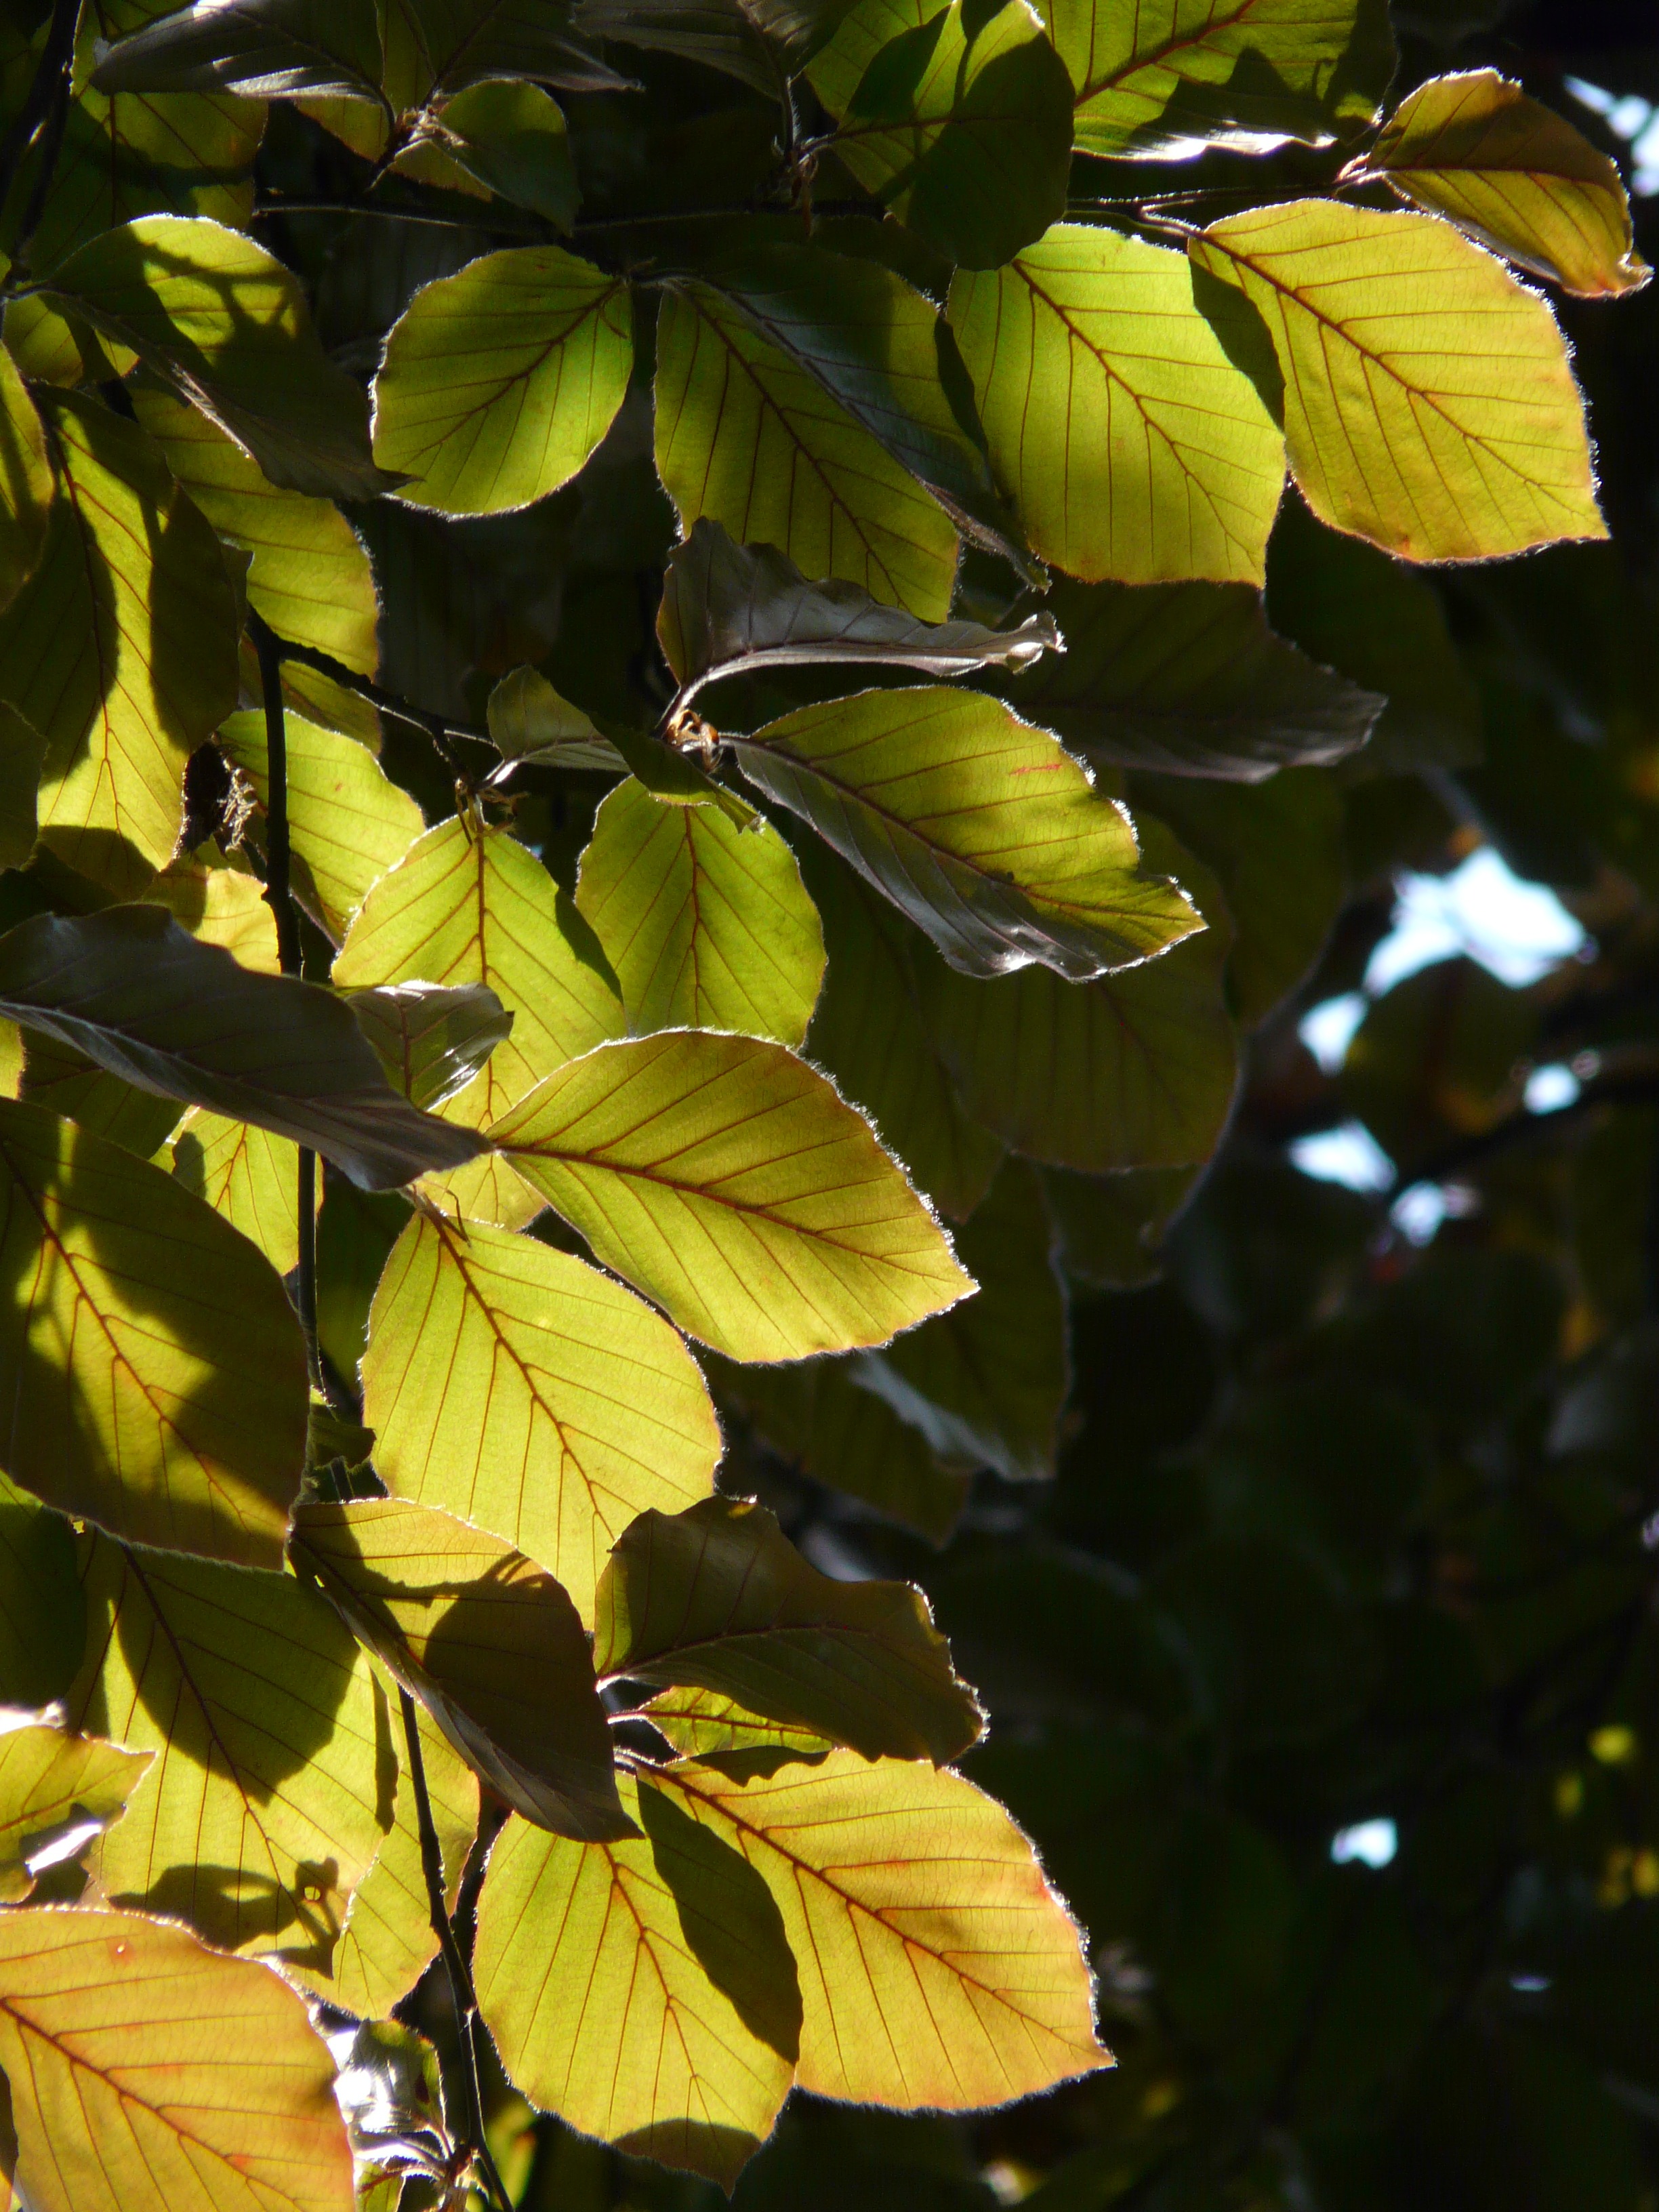
tree, nature, forest, branch, book, plant, sun, sunlight, leaf, flower, green, golden, color, autumn, botany, colorful, yellow, flora, season, deciduous tree, leaves, bright, deciduous, october, fall foliage, autumn forest, golden autumn, beech, back light, golden october, flowering plant, fagus sylvatica, maidenhair tree, copper beech, fagus sylvatica purpurea f, purple beech, fagus, fagus sylvatica l atropunicea, woody plant, land plant